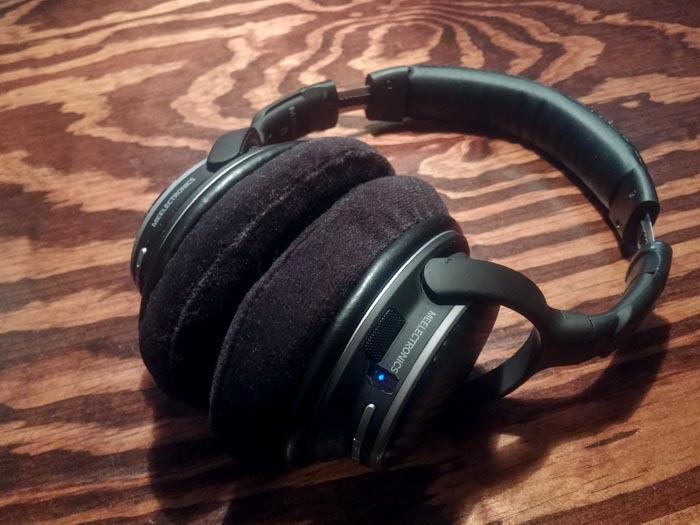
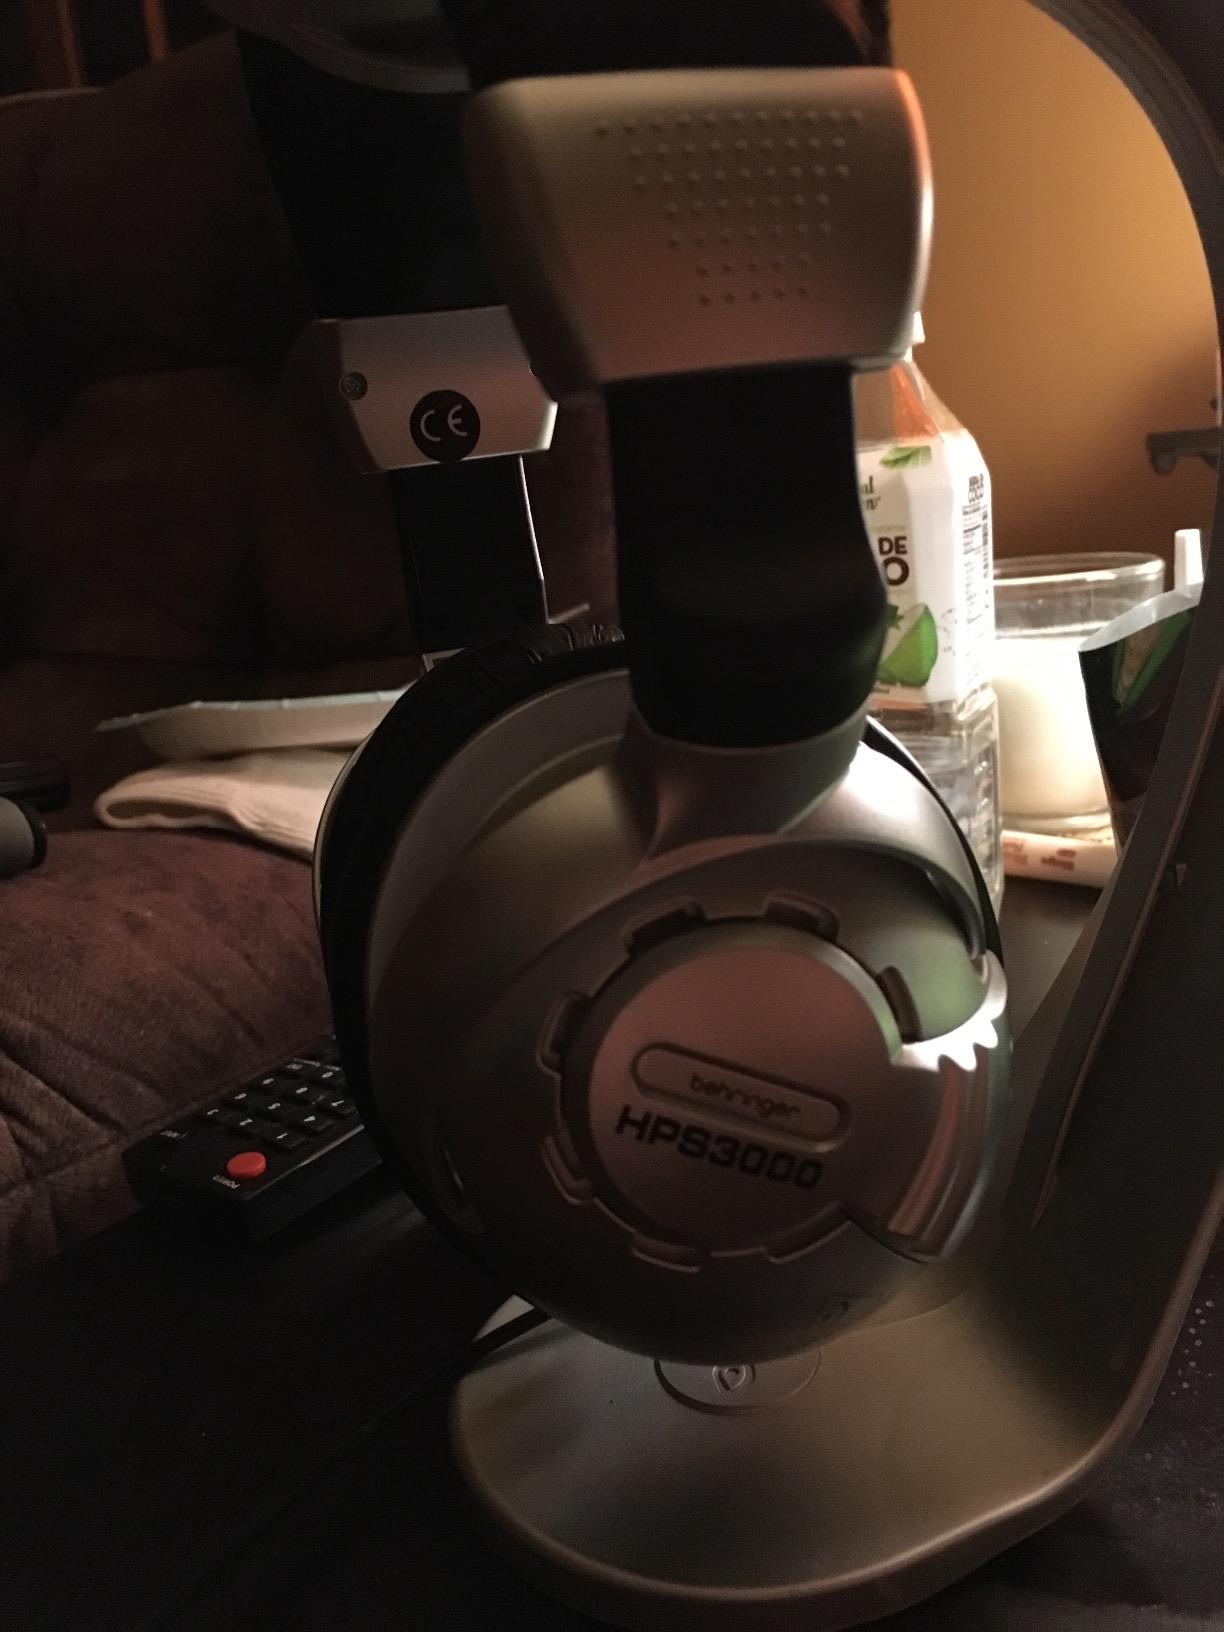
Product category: headphones
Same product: no